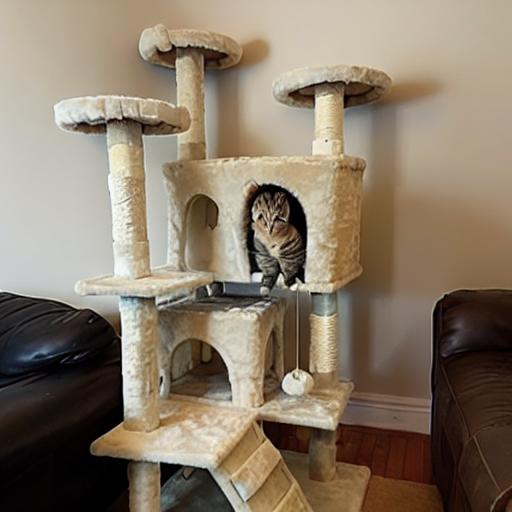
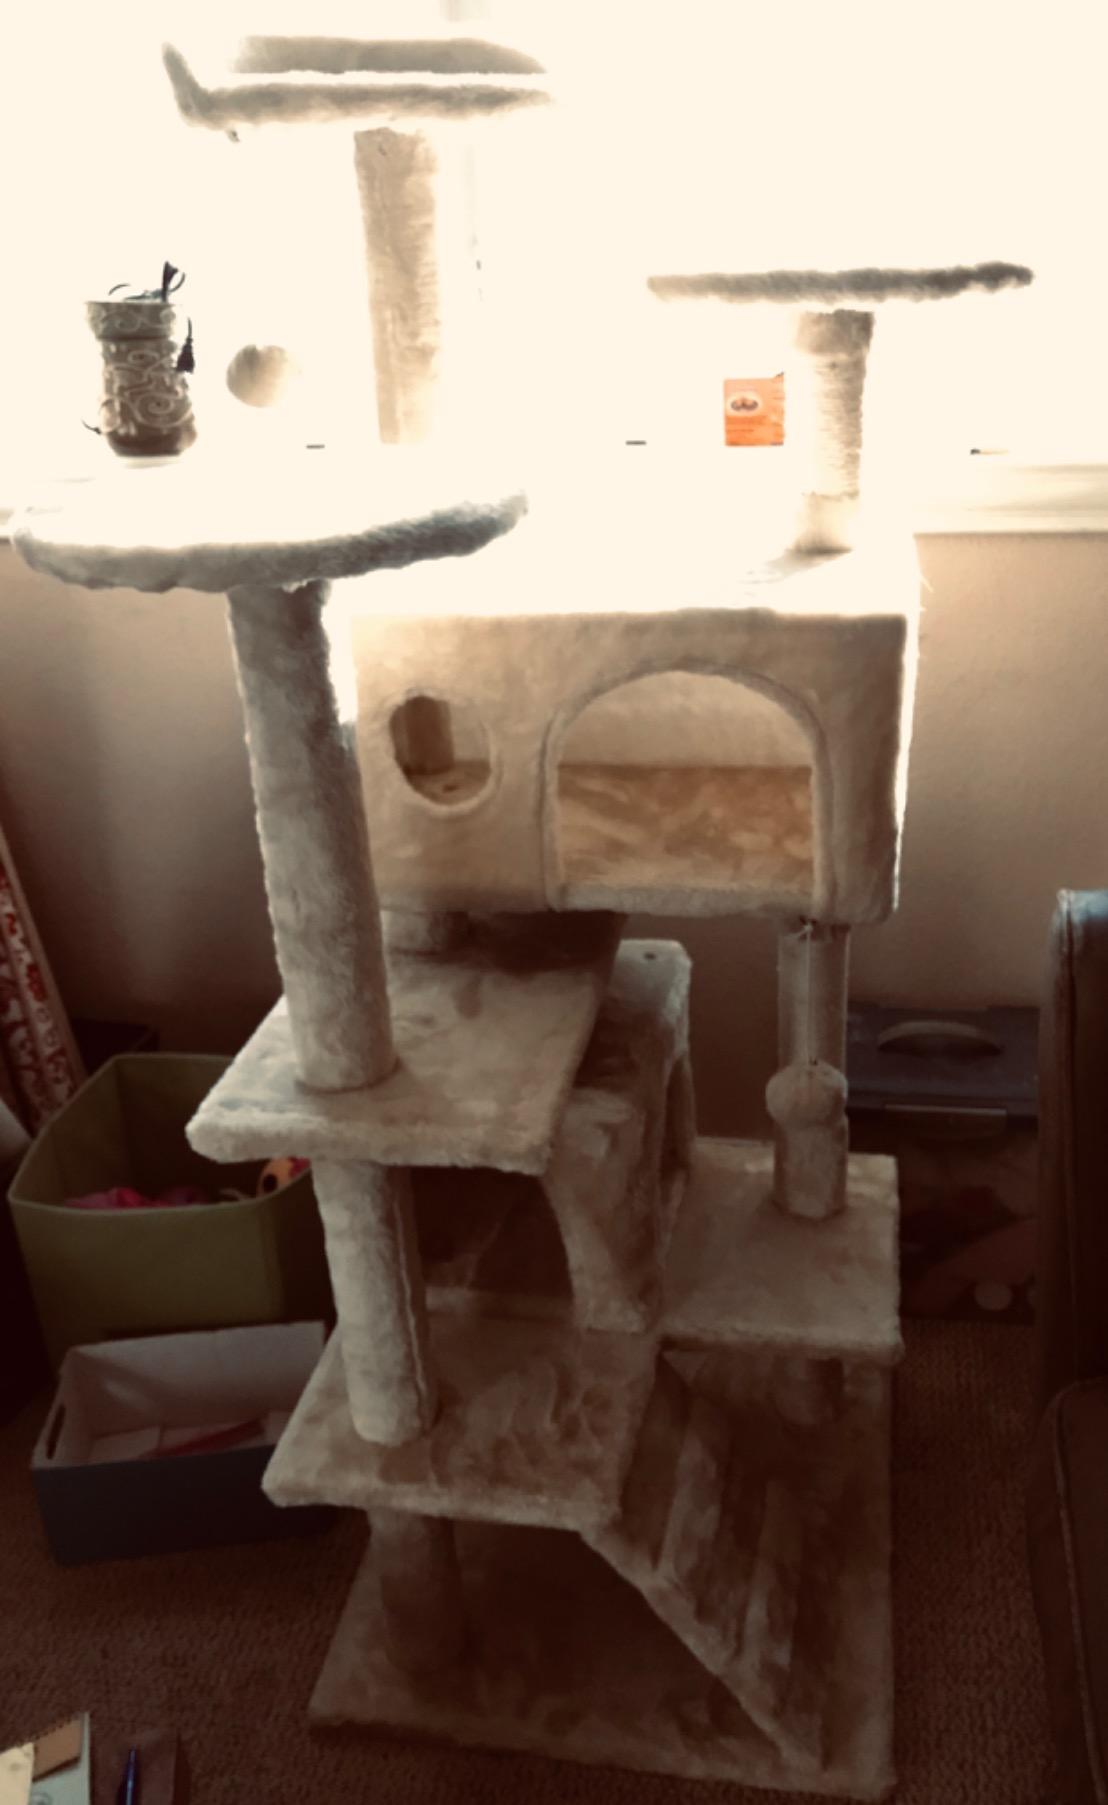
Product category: items_cat tree
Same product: no